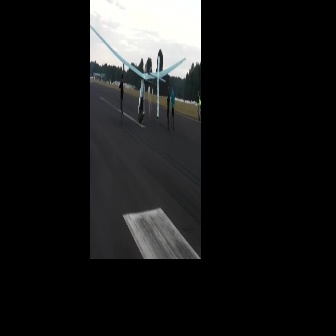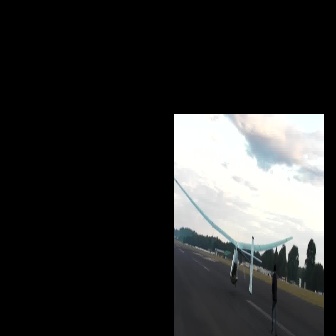
  Please identify the target specified by the bounding box [90,22,185,118] in the first image and locate it in the second image. Return the coordinates in [x_min,y_min,x_max,y_max] format.
Answer: [173,175,292,295]